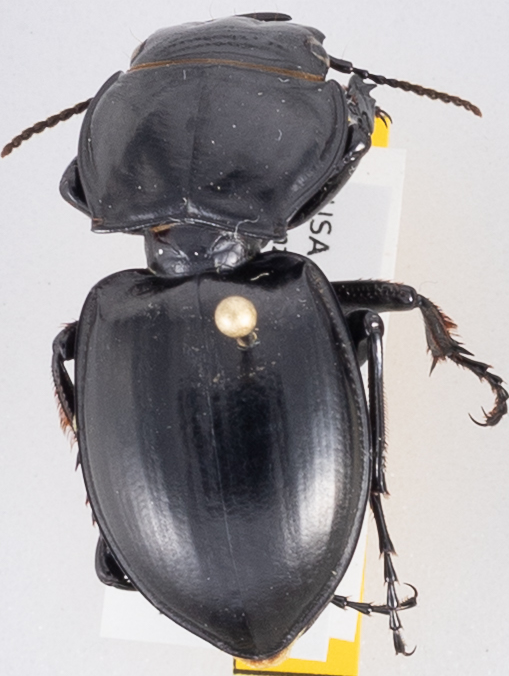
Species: Pasimachus californicus
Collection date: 2018-08-13
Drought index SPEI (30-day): -0.32
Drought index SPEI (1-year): -2.09
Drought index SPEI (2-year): -1.28